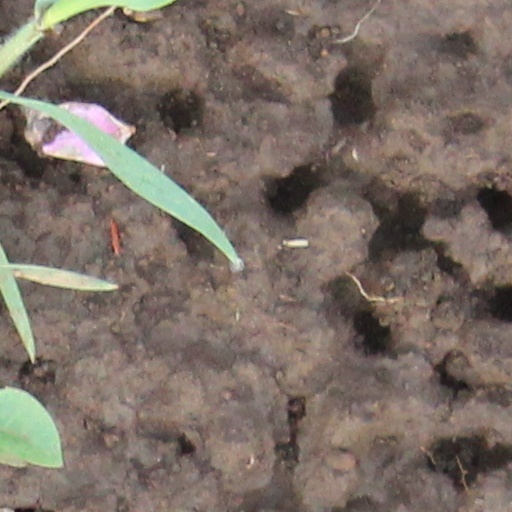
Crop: wheat